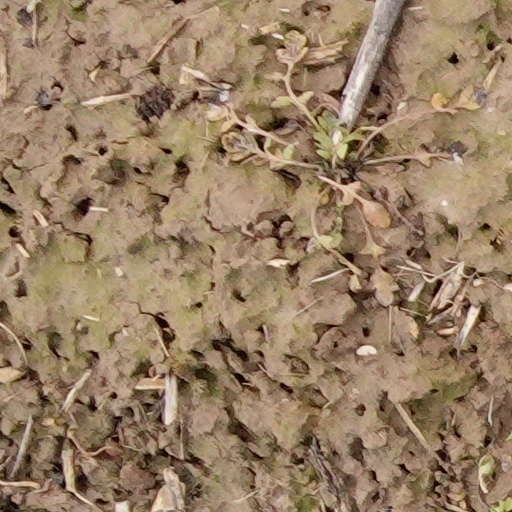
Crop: wheat